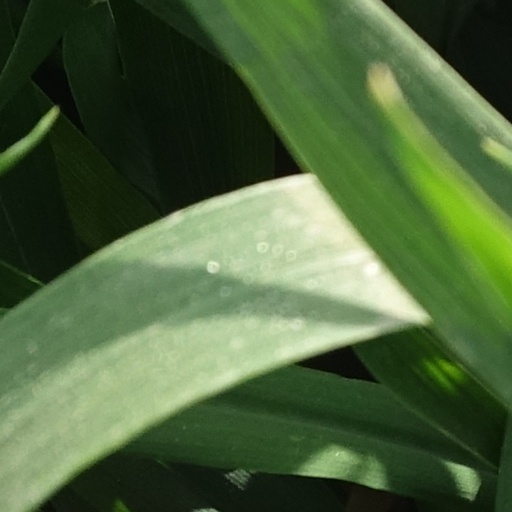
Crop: wheat